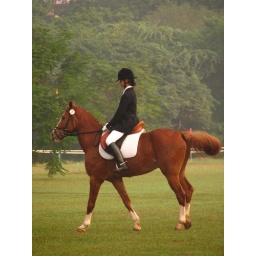
Its always nice to see ladies in control of things...b it a home or a car or a scooty or even a horse!